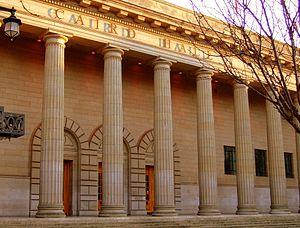
Caird Hall est la principale salle de concerts de la ville de Dundee, en Écosse. Bâti entre 1914 et 1923 et baptisé d'après le nom du mécène l'ayant financé, le riche industriel James Key Caird, Caird Hall abrite le Royal Scottish National Orchestra. L'orgue du Caird Hall est l'un des orgues de concert les plus aboutis du Royaume-Uni ; il fut construit en 1923 par la firme Harrison & Harrison, qui le restaura également en 1992.